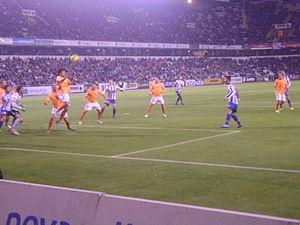
Le Deportivo Alavés est un club de football basé à Vitoria-Gasteiz, la capitale de l'Alava, l'une des provinces du Pays basque espagnol. Fondé en 1921, son plus grand succès est obtenu en 2001 lorsque le club atteint la finale de la Coupe UEFA. Après plusieurs années passées dans les divisions inférieures, le club retrouve la première division en 2016.